FC Dynamo Saint Petersburg

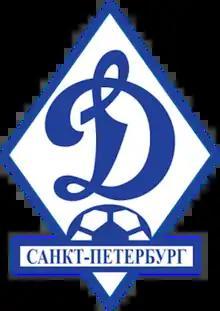
Old logo from 2001 to 2021

FC Dynamo Saint Petersburg is a Russian football club from Saint Petersburg, in Northwest Russia. Founded in 1922, the club was one of the oldest in the city. It plays in the fourth-tier Russian Second League Division B.